Marie Kofoed

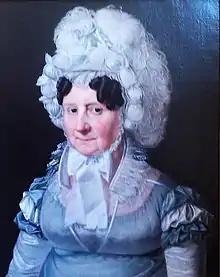
Marie Kofoed

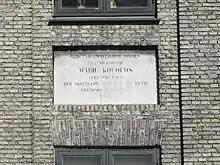
Commemorative plaque at the corner of Sofiegade in Copenhagen

Marie Kofoed, née "Bohn" (19 January 1760 - 20 April 1838), was a Danish businessperson, landowner and philanthropist. She was a local patriot and played an important part in the history of Bornholm.